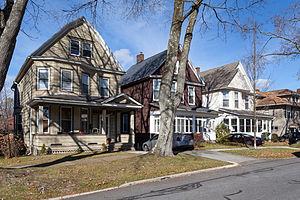
Westmont est un borough situé au sud-ouest du comté de Cambria, en Pennsylvanie, aux États-Unis. En 2010, il comptait une population de 5 181 habitants. Il est incorporé le 13 juin 1892.